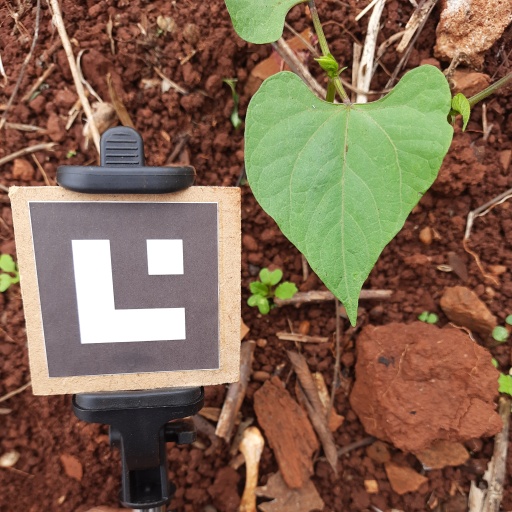
Observations: flat surface, no eating holes, under shade